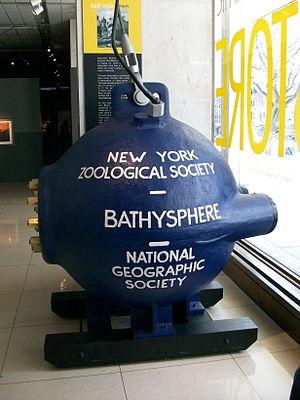
BioShock est un jeu vidéo de tir en vue à la première personne développé par 2K Boston/2K Australia et conçu par Ken Levine pour l'éditeur américain 2K Games. Il sort sur Xbox 360 et Windows en août 2007. Le titre est porté par 2K Marin et Digital Extremes sur PlayStation 3 en octobre 2008, puis par Feral Interactive sur OS X en février 2009.